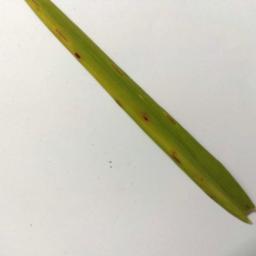
Label: Rice___Brown_Spot